Arthur Jugnot

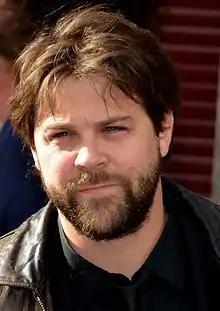
Jugnot in 2014

He made his on-screen debut on "Most Promising Young Actress", directed by Gérard Jugnot. In 2002, he also have a role in "Monsieur Batignole", again directed by his father.